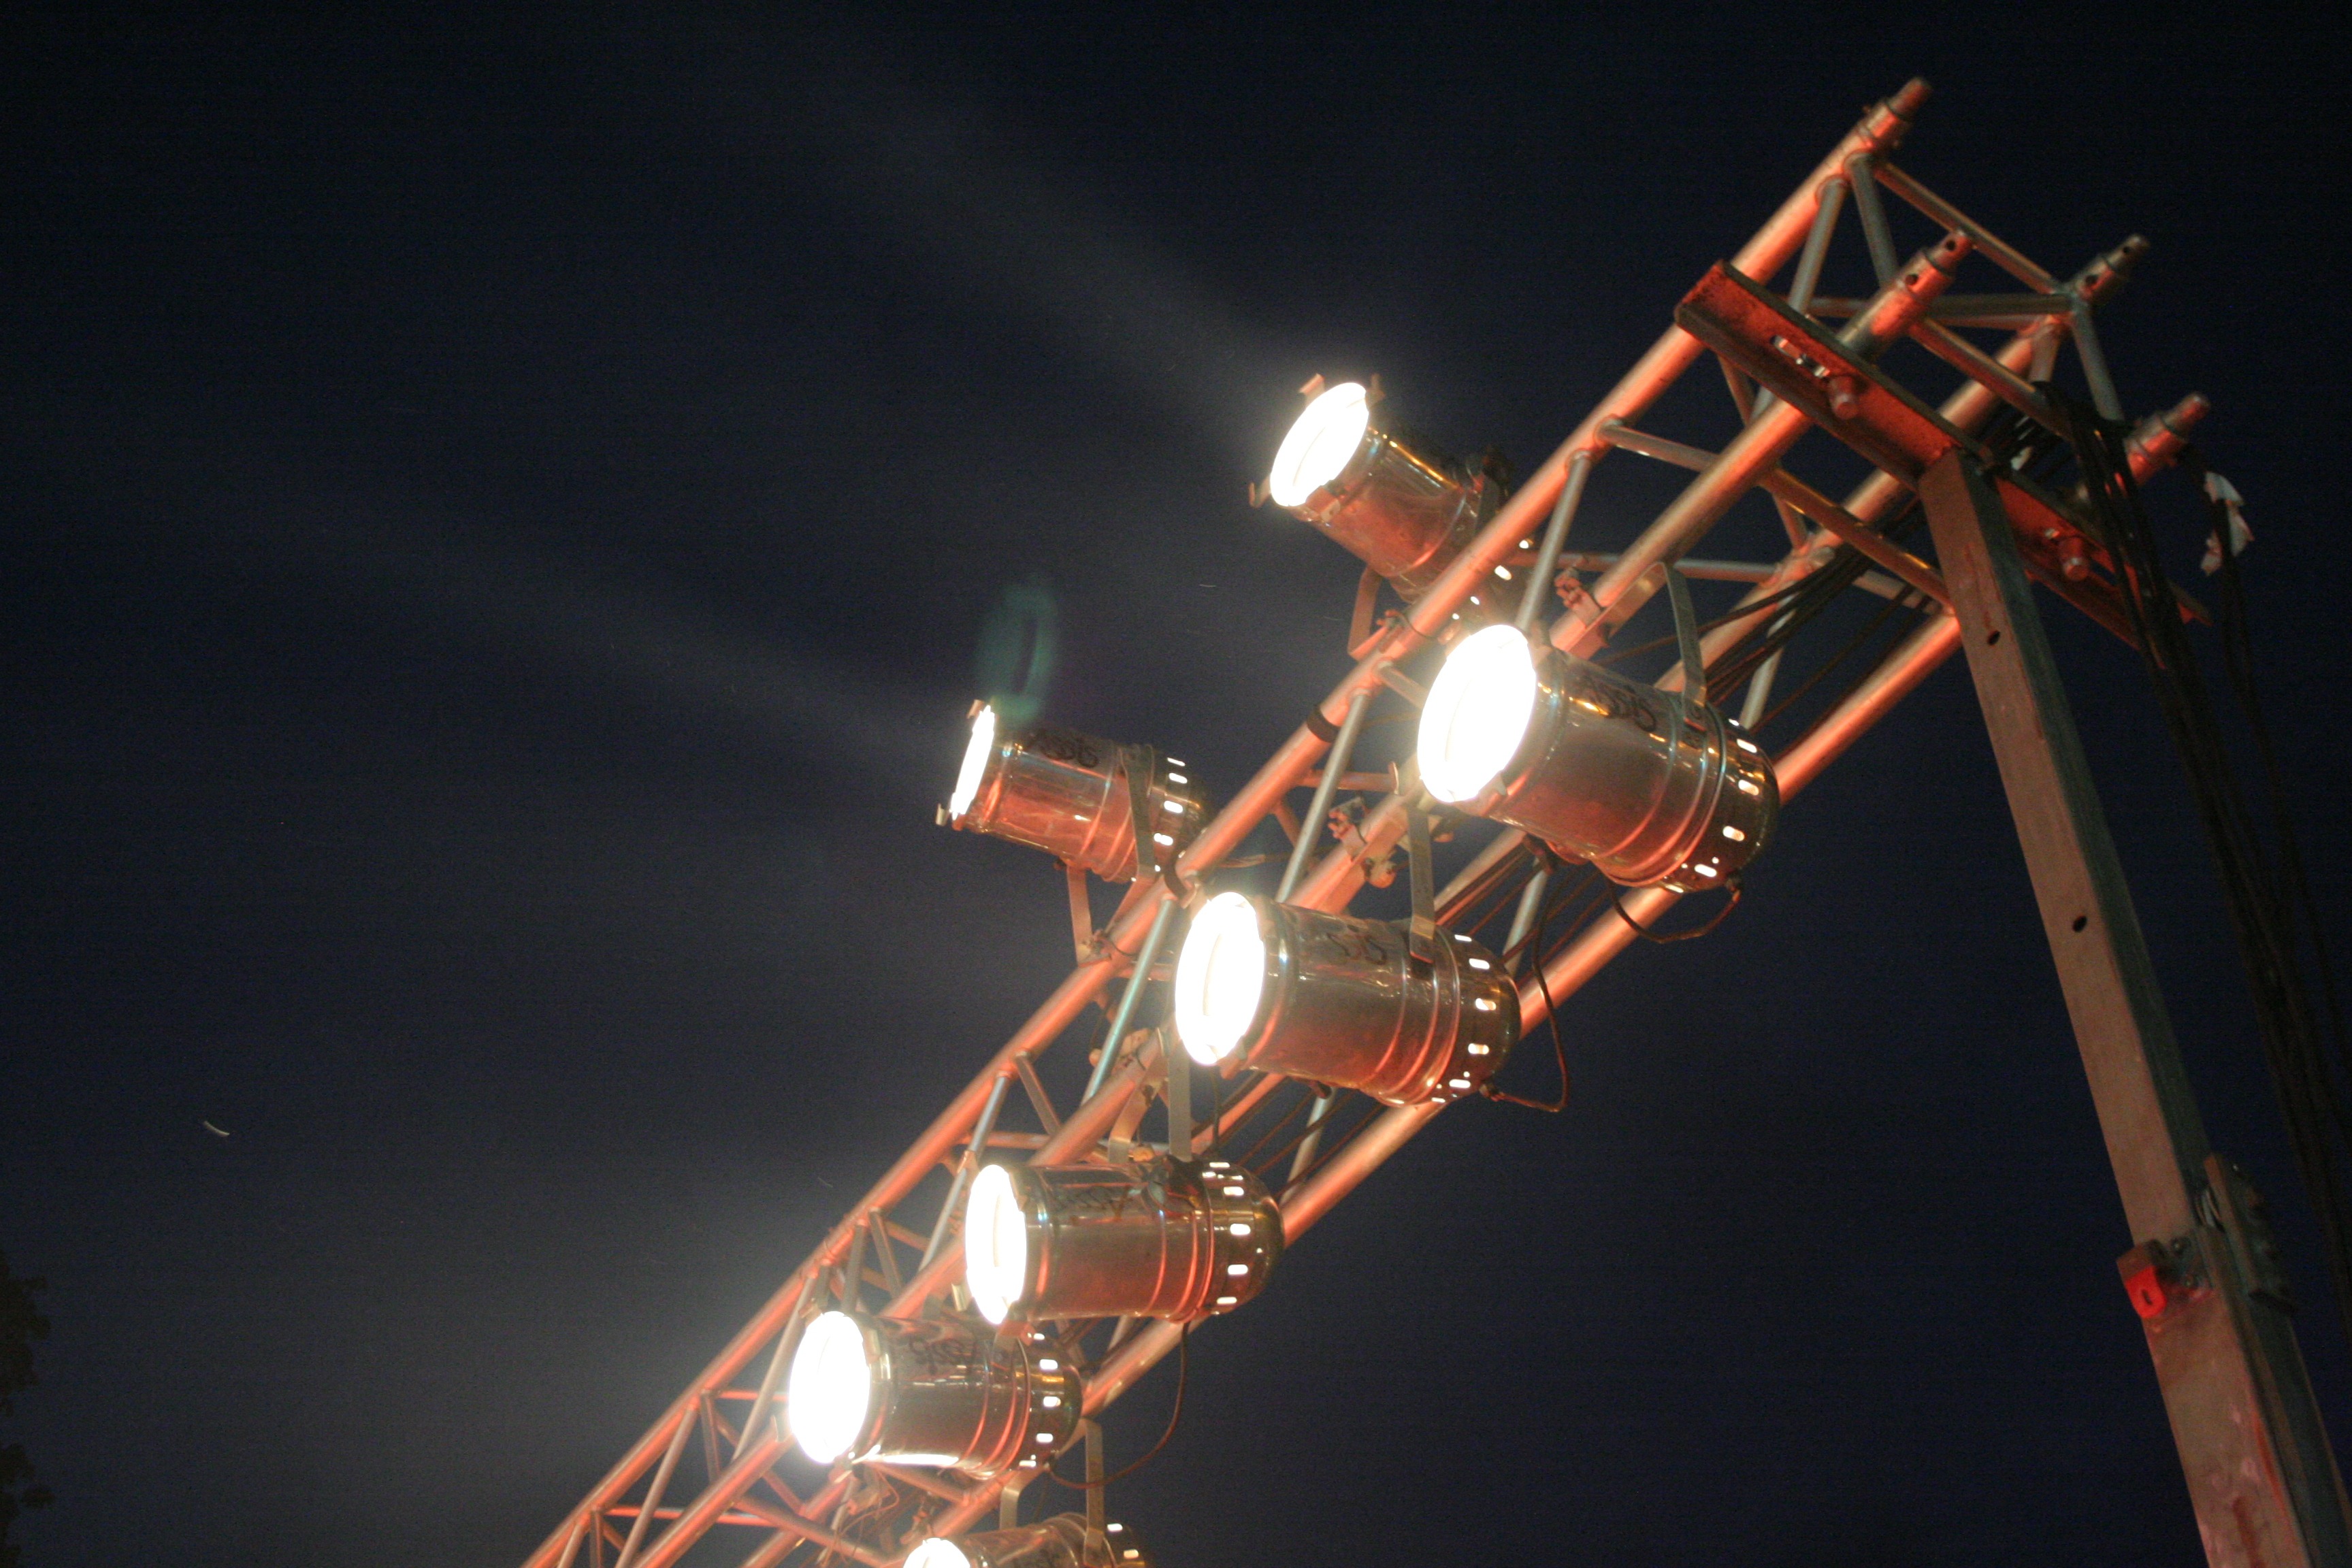
light, night, beam, vehicle, ferris wheel, mast, show, metal, lights, tourist attraction, rig, atmosphere of earth